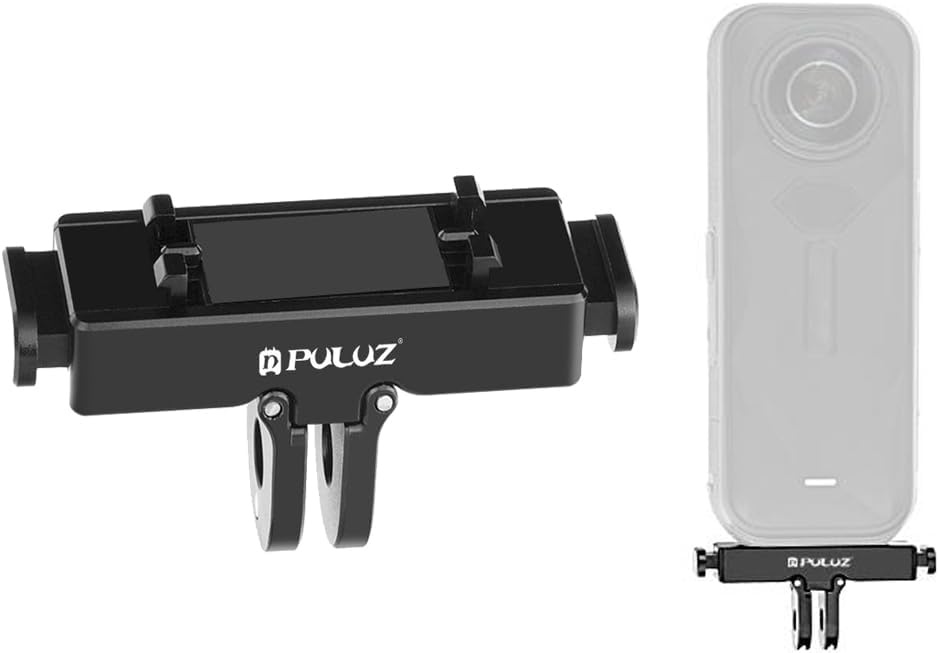
PULUZ Quick Release Base Plate Adapter Bracket for Insta360 X5 / Ace Pro/Pro 2 Cameras - Aviation Aluminum Mount (Black)
Brand: PULUZ
Overview Brand : PULUZ Color : Black Compatible Devices : Insta360: Ace Pro 2, Ace Pro, X5 Compatible Phone Models : Insta360: Ace Pro 2, Ace Pro, X5 Mounting Type : Tripod About this item Precise Fit for Insta360 X5/Ace Pro/Ace Pro 2: Custom-engineered to perfectly match the contours of the Insta360 X5, Ace Pro, and Ace Pro 2 cameras, ensuring a secure hold and seamless integration with your device. Instant Quick-Release & Locking: Features a dual-locking system with spring-loaded pins and a press-fit mechanism for rapid, tool-free attachment and detachment. Switch setups in seconds for faster action shots. Ultra-Light & Durable Aviation Aluminum: Crafted from premium aerospace-grade aluminum alloy weighing only 18.5g. Built tough to resist wear and deformation, providing long-lasting reliability without adding bulk. Universal Mounting for Accessories: Effortlessly connect to a wide range of supports including selfie sticks, bike mounts, extension poles, and gimbals. Unlock versatile shooting angles for any adventure or creative project. Dual 1/4" Screw & Embedded Adapter: Offers flexible mounting with both a standard 1/4"-20 UNC thread AND a dedicated embedded adapter connection. Ready for tripods, clamps, or Insta360 accessories with maximum compatibility.
Category: Cameras & Optics > Camera & Optic Accessories > Camera Parts & Accessories > Camera Accessory Sets